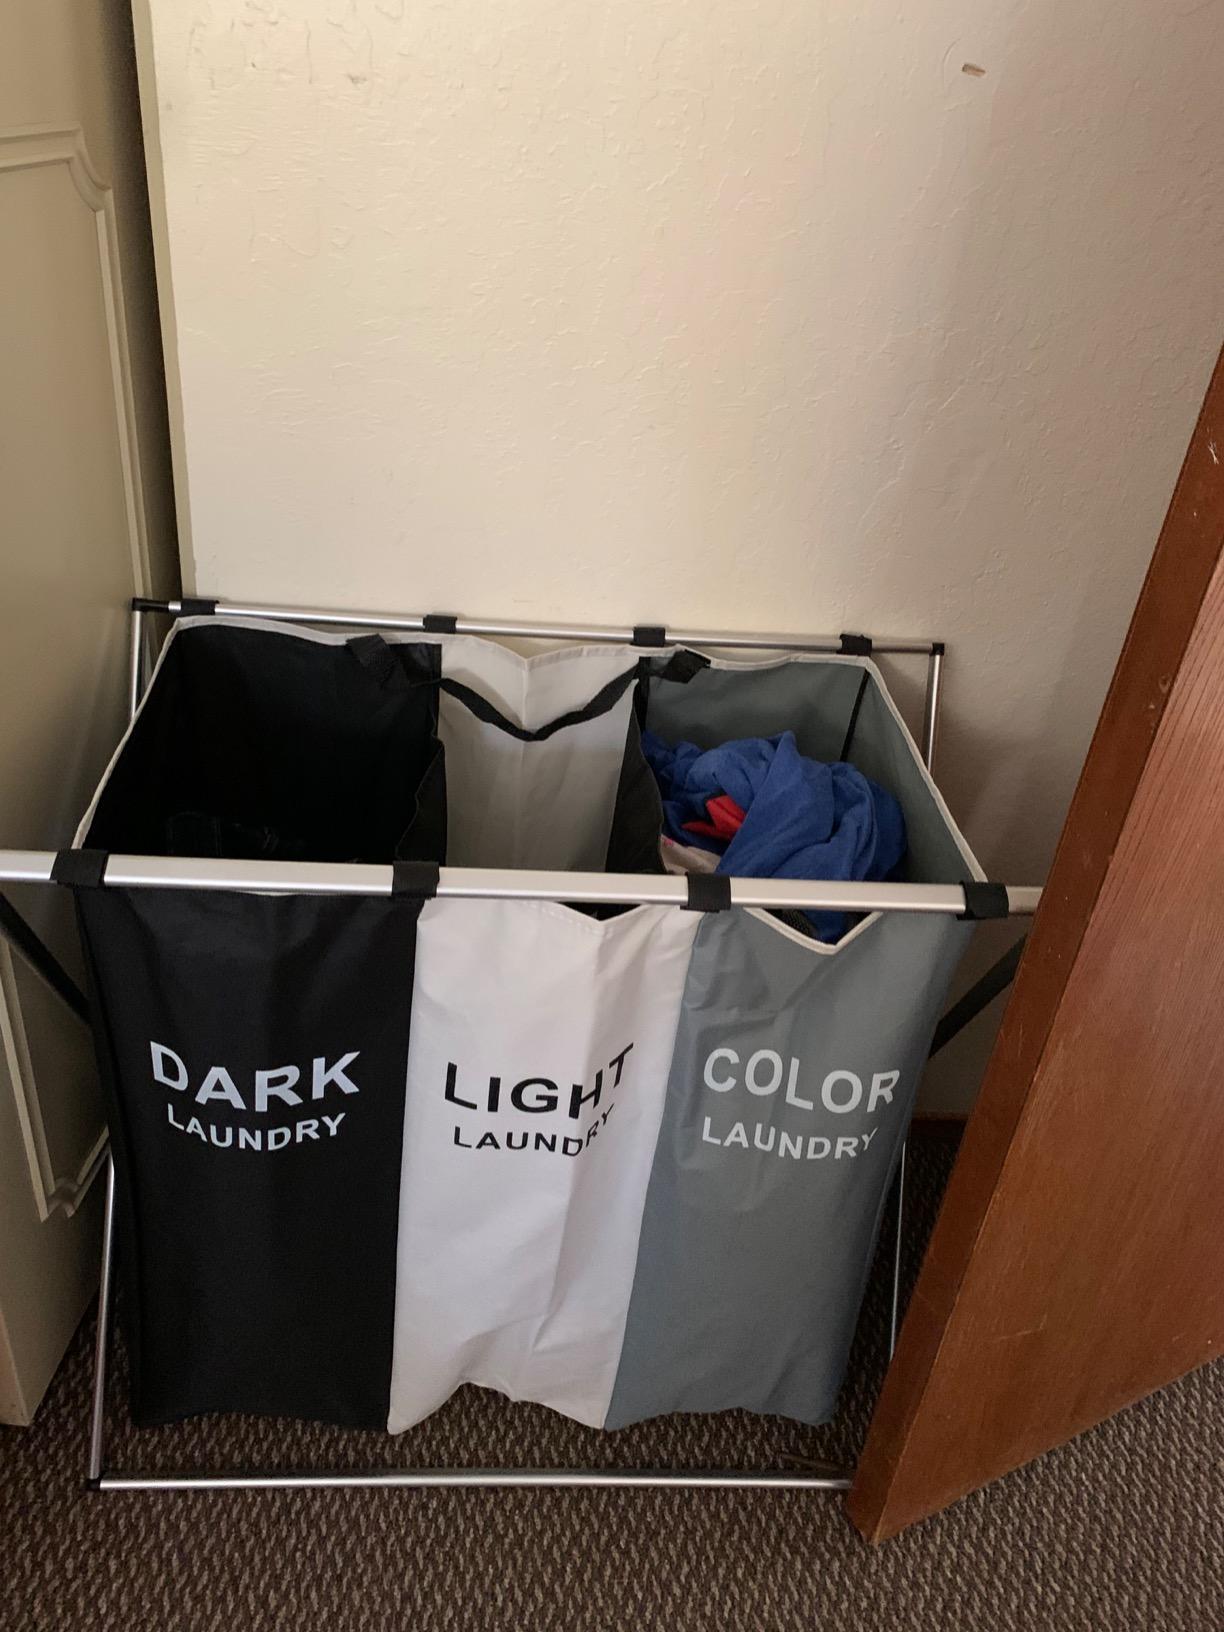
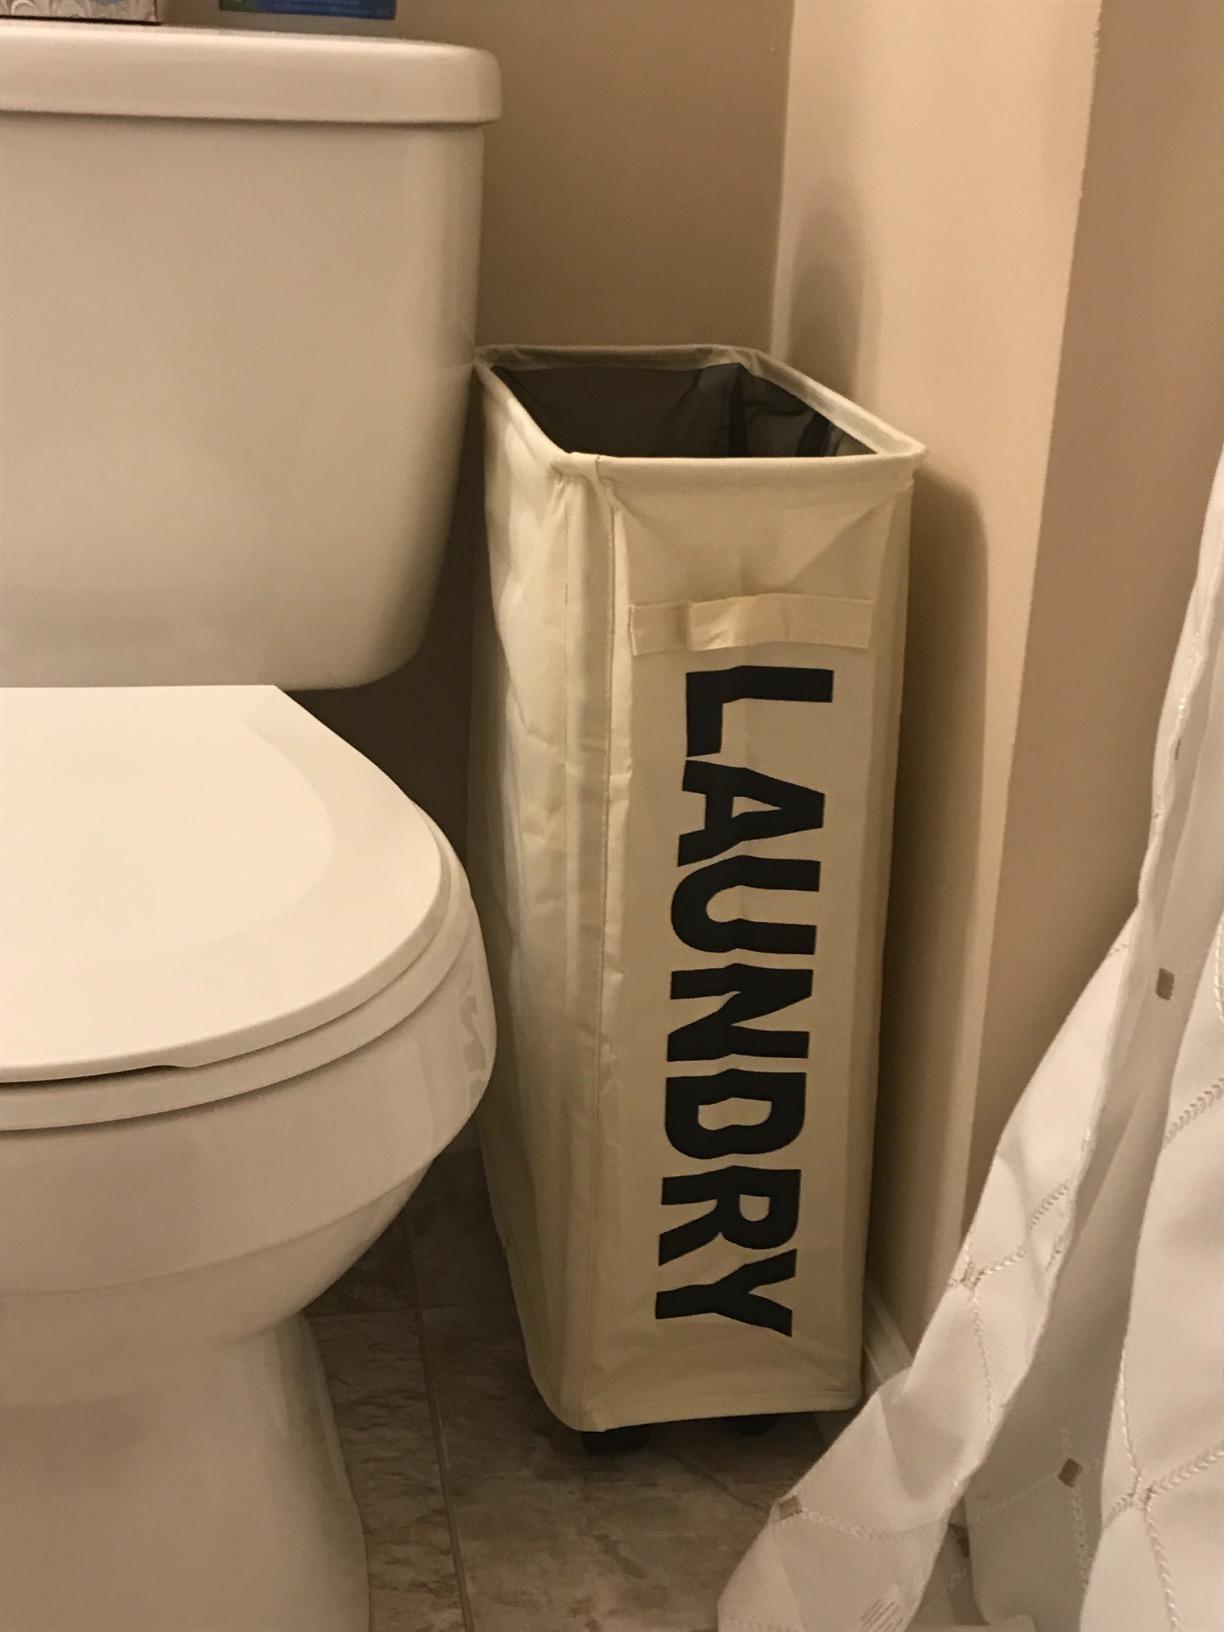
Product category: items_hamper
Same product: no